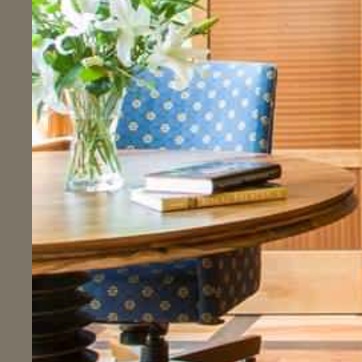
Material: paper